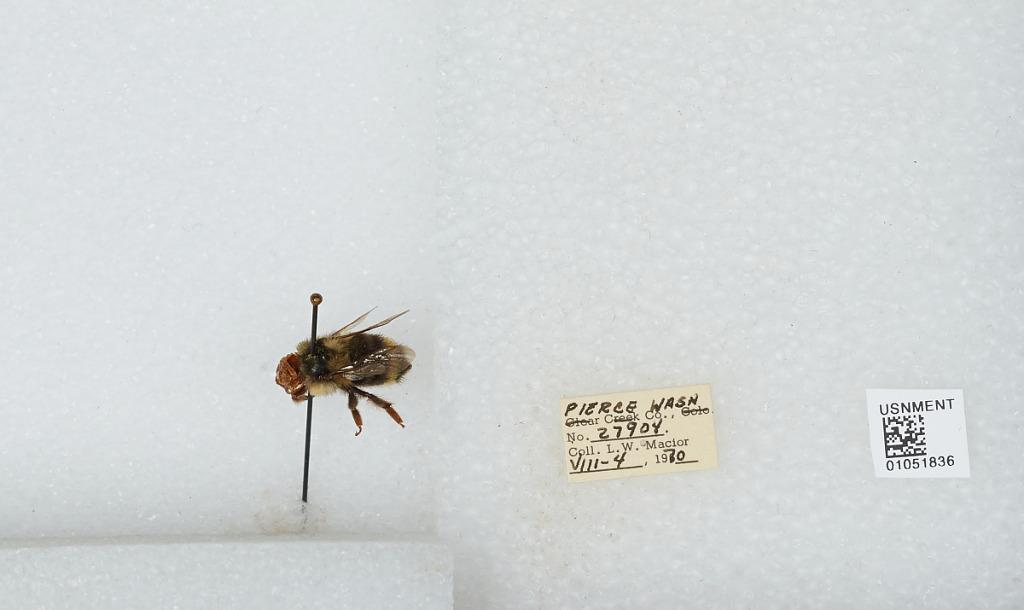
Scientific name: Bombus bifarius nearcticus
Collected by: L. Macior
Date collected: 1970-8-4
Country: United States
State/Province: Washington
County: Pierce
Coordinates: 47.05, -122.12